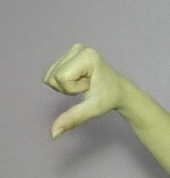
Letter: waw